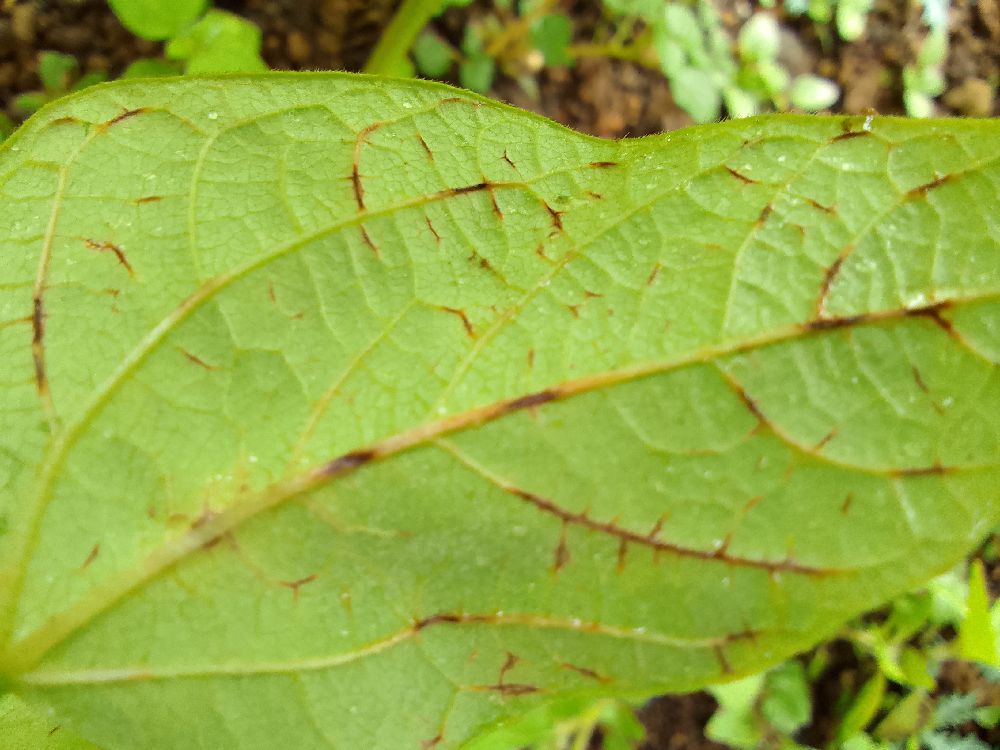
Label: anthracnose